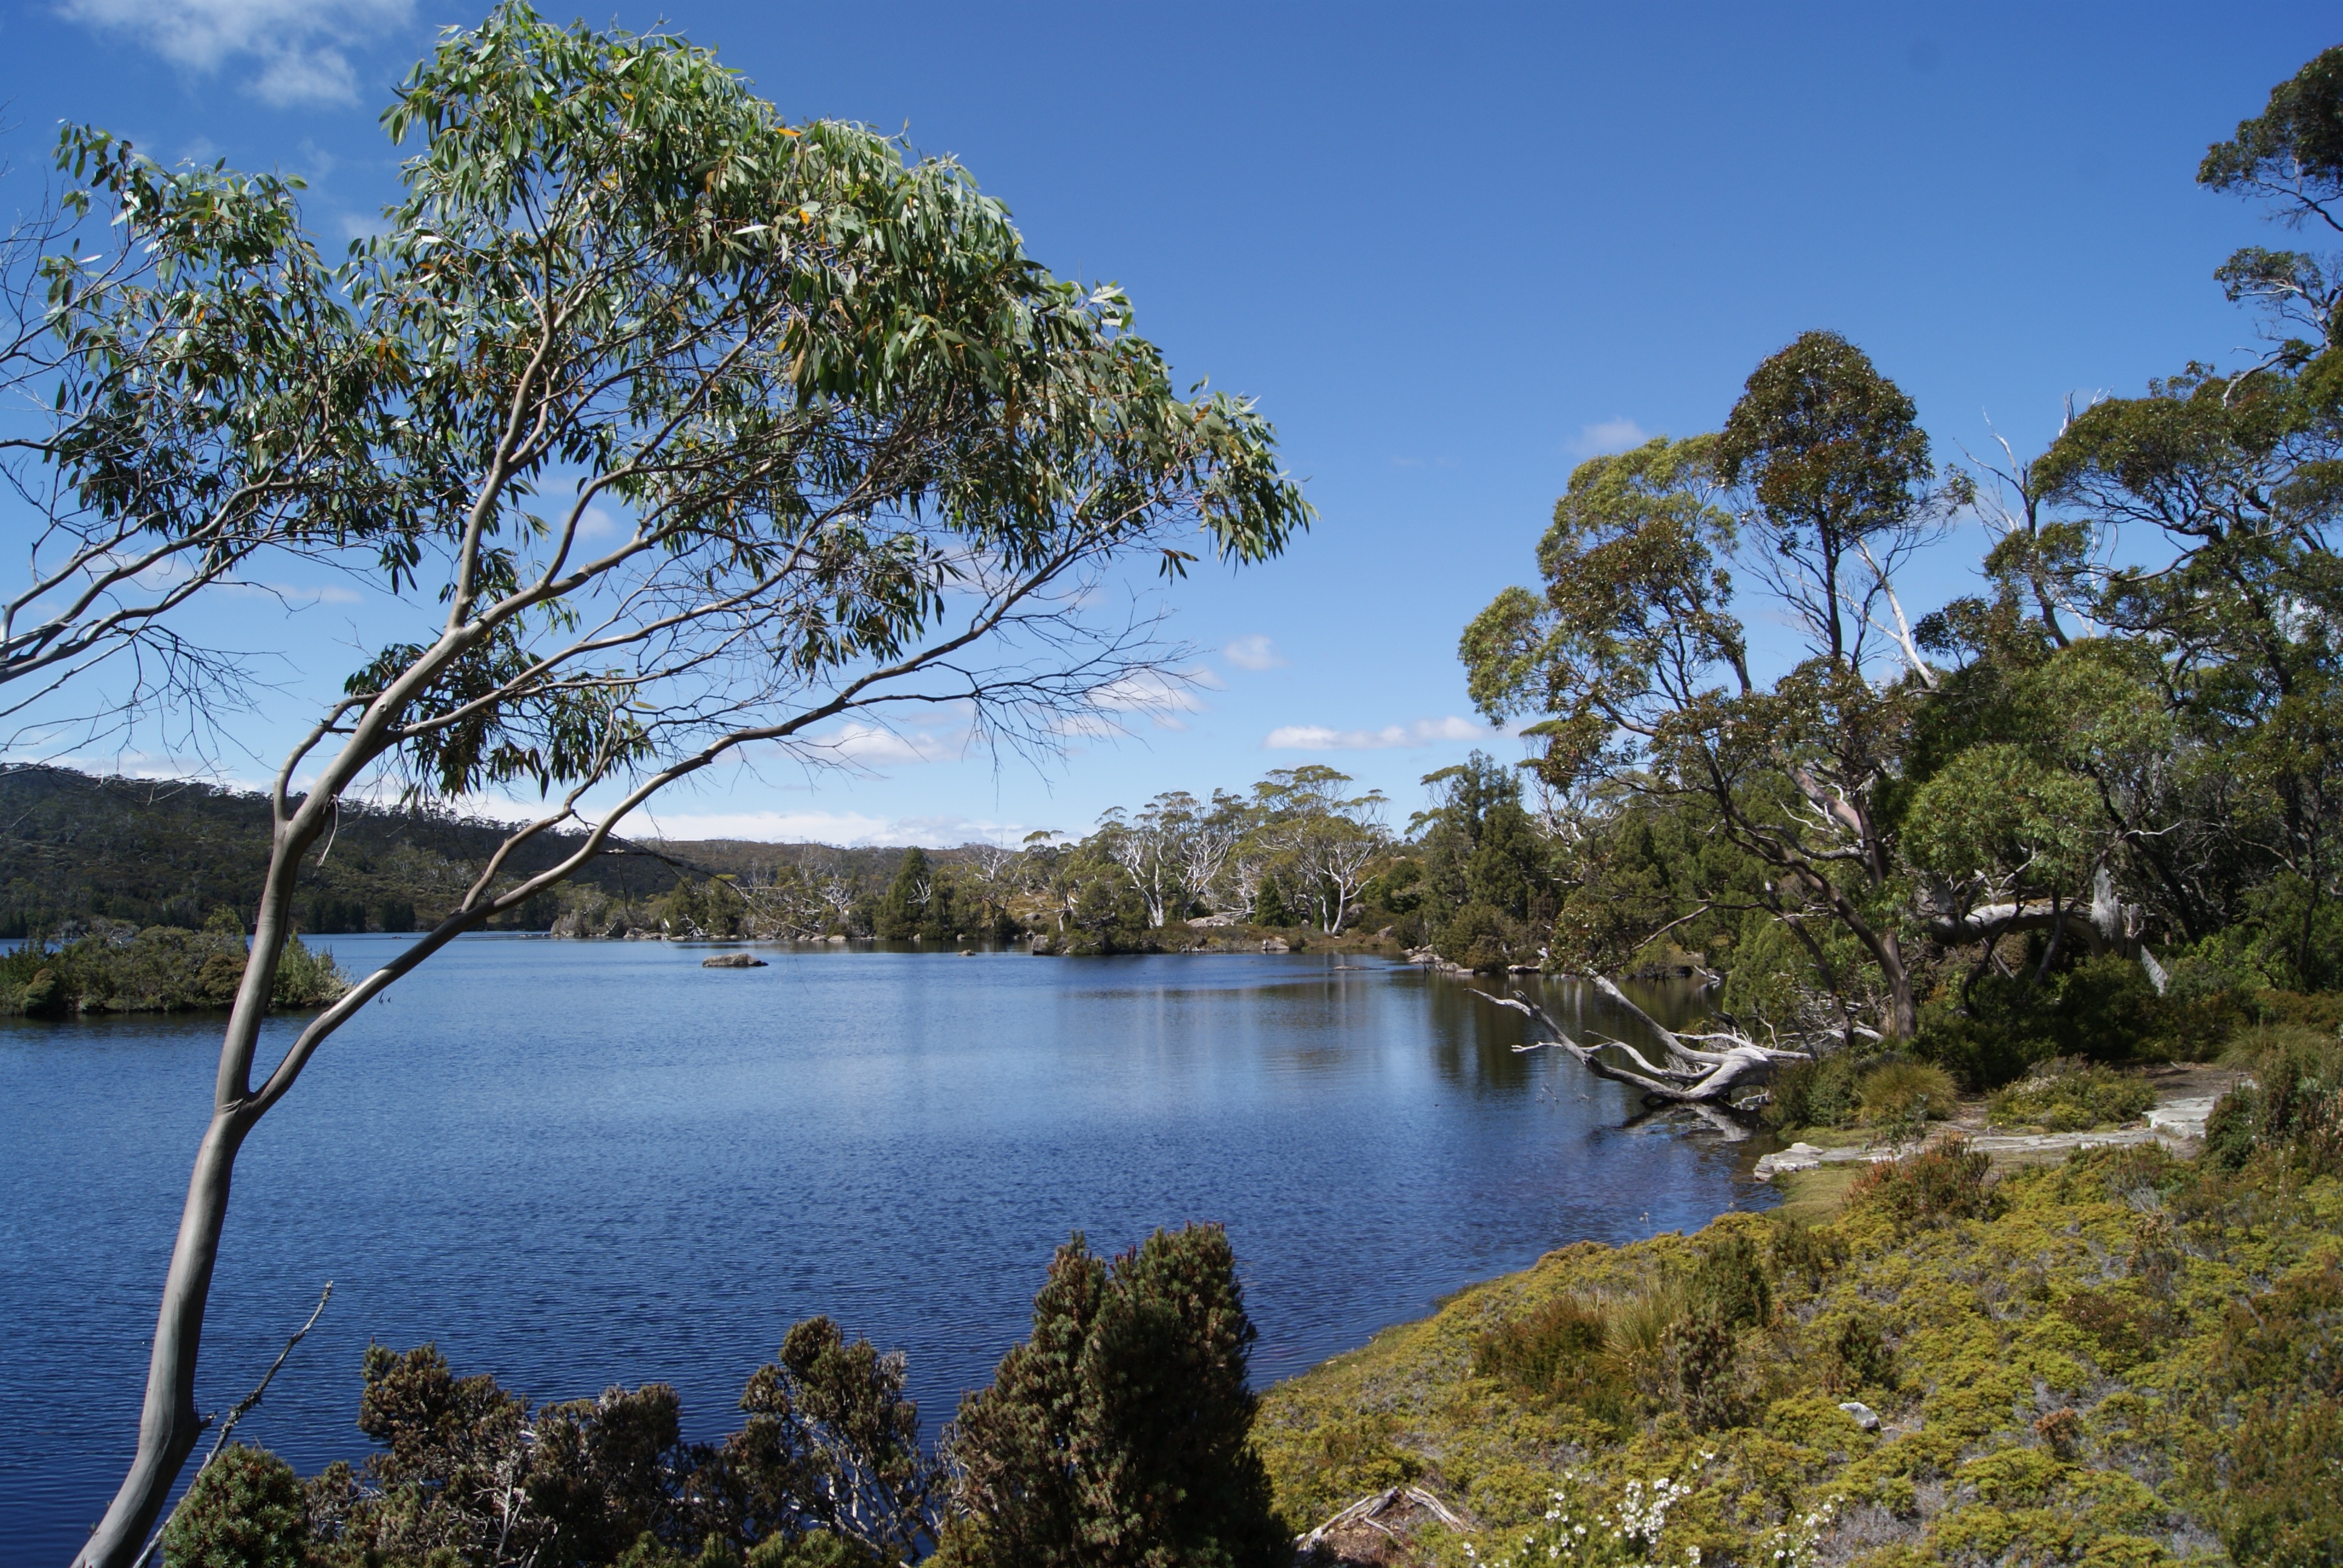
landscape, sea, tree, nature, wilderness, hiking, lake, river, scenic, bay, reservoir, tourism, body of water, ecosystem, tasmania, lake windermere, woody plant, cradle mountain national park, natural clear